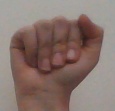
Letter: saad